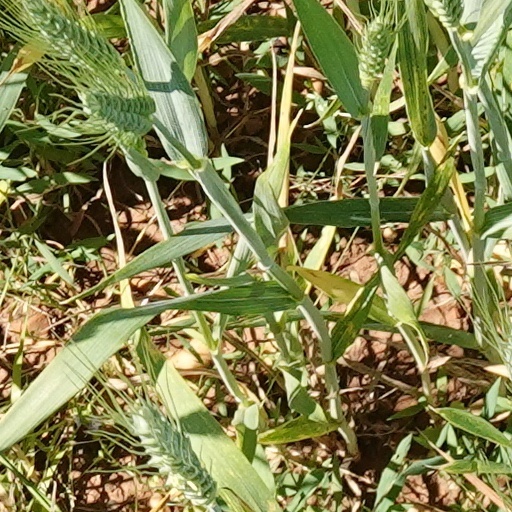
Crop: wheat